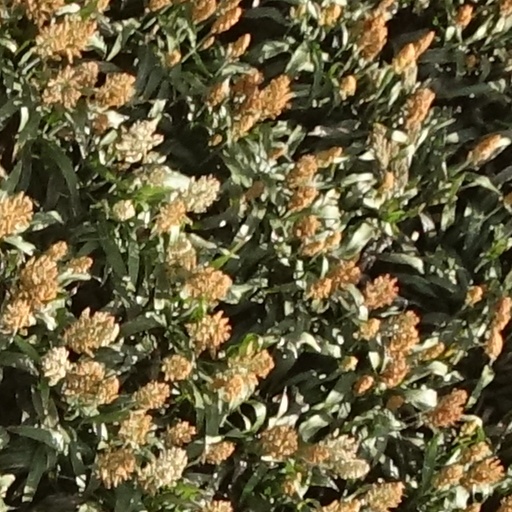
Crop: sorghum